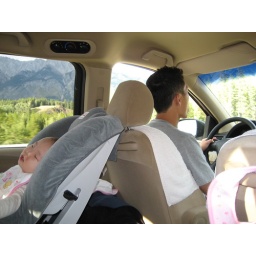
another view from mommy's seat in the car